Peter Rabe Holm

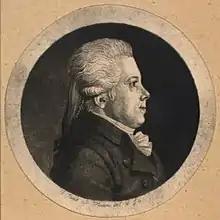
Peter Rabeholm

Peter Rabe Holm (Rabe-Holm, Rabeholm; 17511824) was a Danish wine merchant, brewer and director of the Danish Asiatic Company.